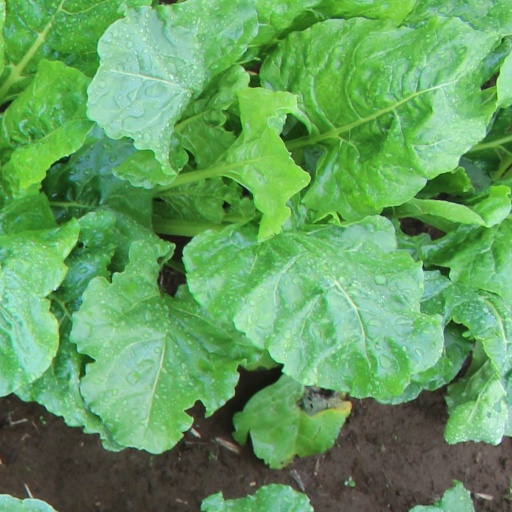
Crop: sugar beet